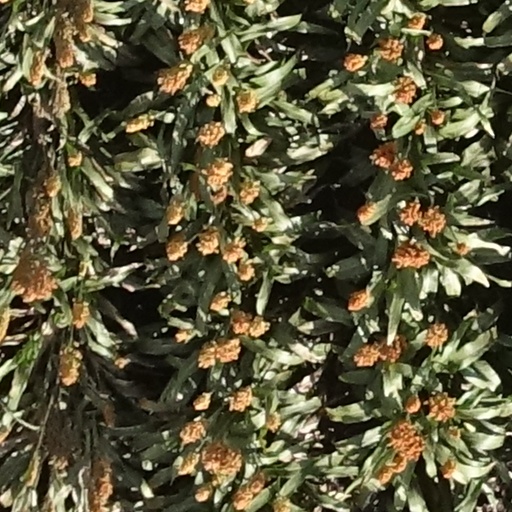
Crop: sorghum